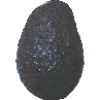
Label: avocado